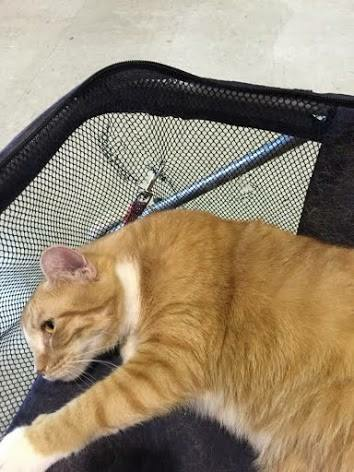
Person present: No